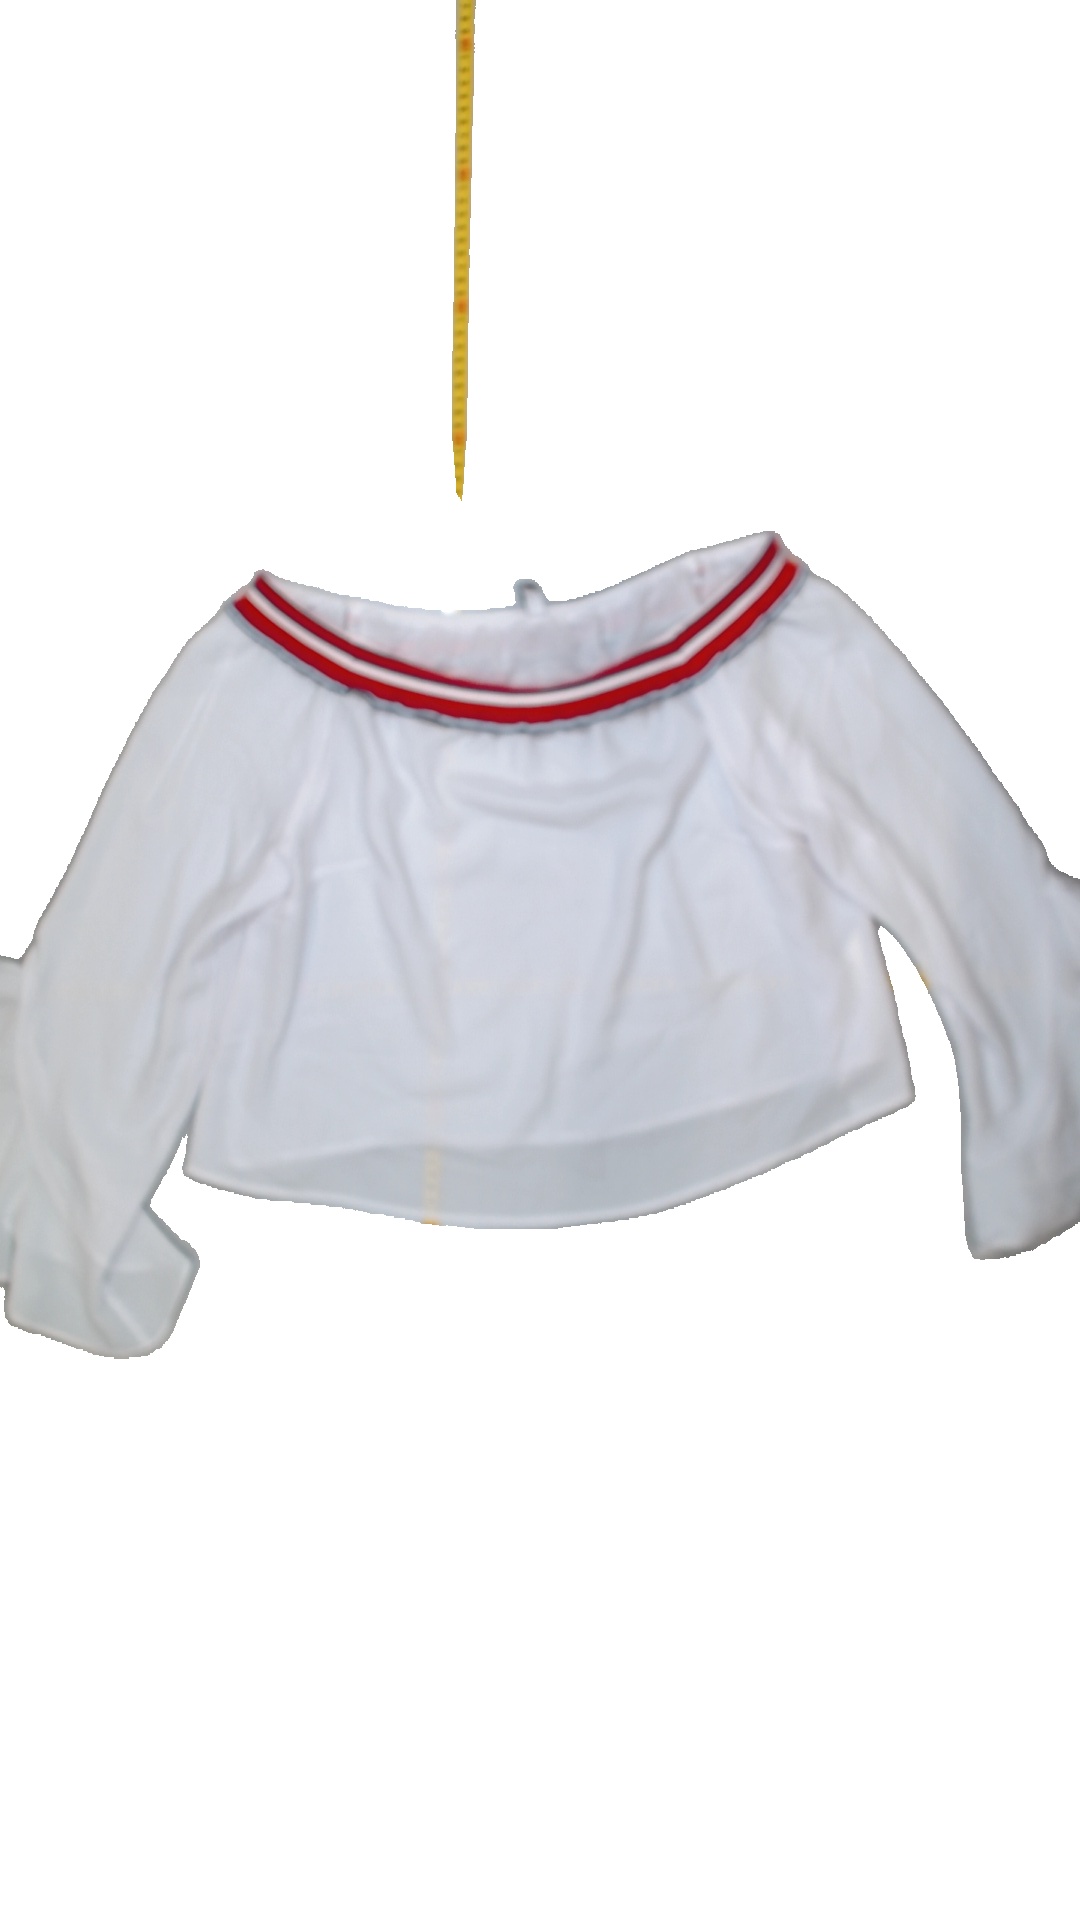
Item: Blouse (Ladies)
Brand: Fbsisters (new Yorker)
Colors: White
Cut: Regular, Collar
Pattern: Plain
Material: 100%polyester
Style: No trend
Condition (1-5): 5
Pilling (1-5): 5
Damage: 0
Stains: No
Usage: Reuse
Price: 50-100